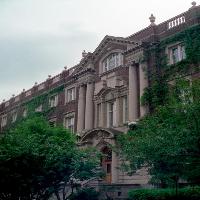
Weather: cloudy or overcast